History of Lawton, Oklahoma

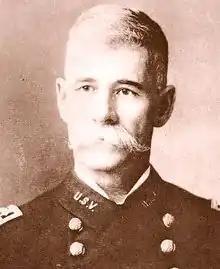
Major-General Henry Ware Lawton

Upon completion of a survey, three sites were designated as the town sites for the county seats for the Kiowa, Caddo, and Comanche Counties. Lawton was the Comanche County site, named for General Henry W. Lawton, who had been quartermaster at Fort Sill and part of the pursuit and capture of Geronimo. The Apache leader was moved with Chiricahua prisoners of war to Fort Sill in 1894, under the direction of Captain H.L. Scott. Geronimo was jailed at the Old Post Guardhouse, and he remained in the area until his death on February 17, 1909.